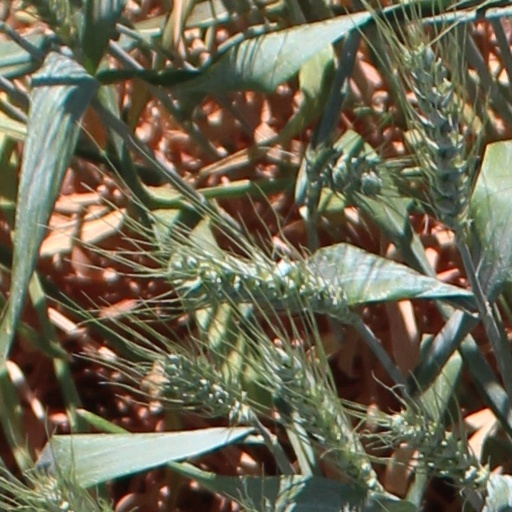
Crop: wheat